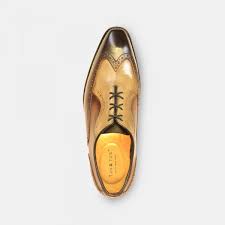
Label: Brogue